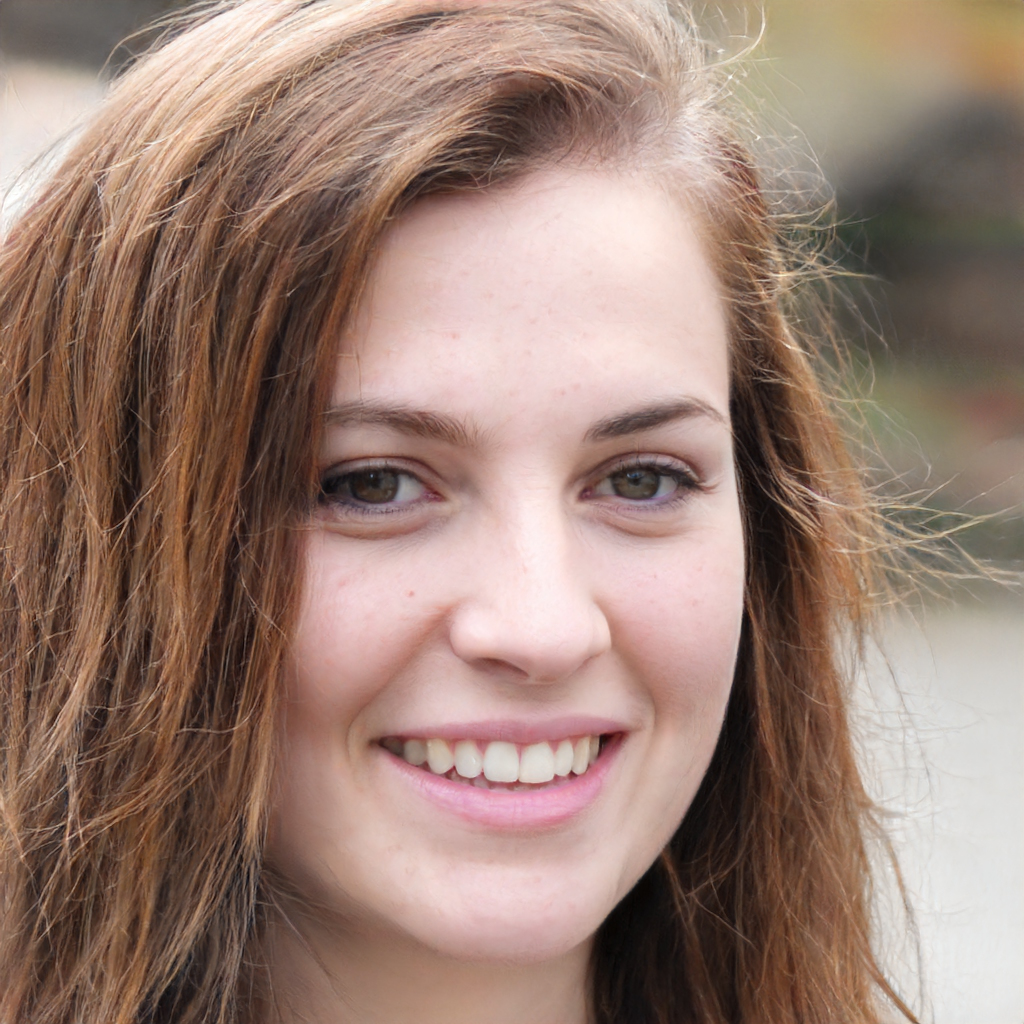
Gender: Female